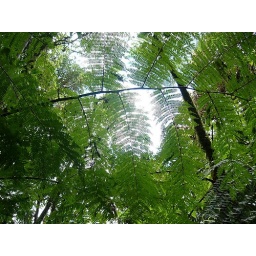
tree ferns w/ light in the cloud forest